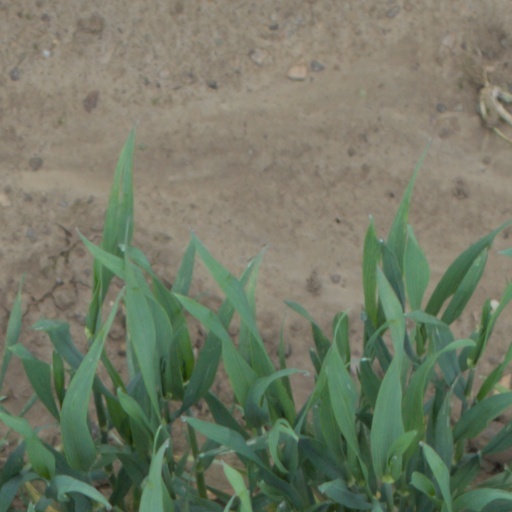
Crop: wheat